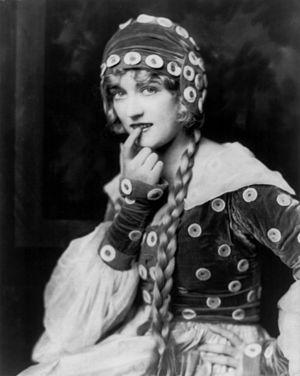
Marion Davies, de son vrai nom Marion Cecilia Douras, est une actrice et productrice américaine née le 3 janvier 1897 à Brooklyn et morte le 22 septembre 1961 à Hollywood.
Yolanda est un film américain réalisé par Robert G. Vignola et sorti en 1924.